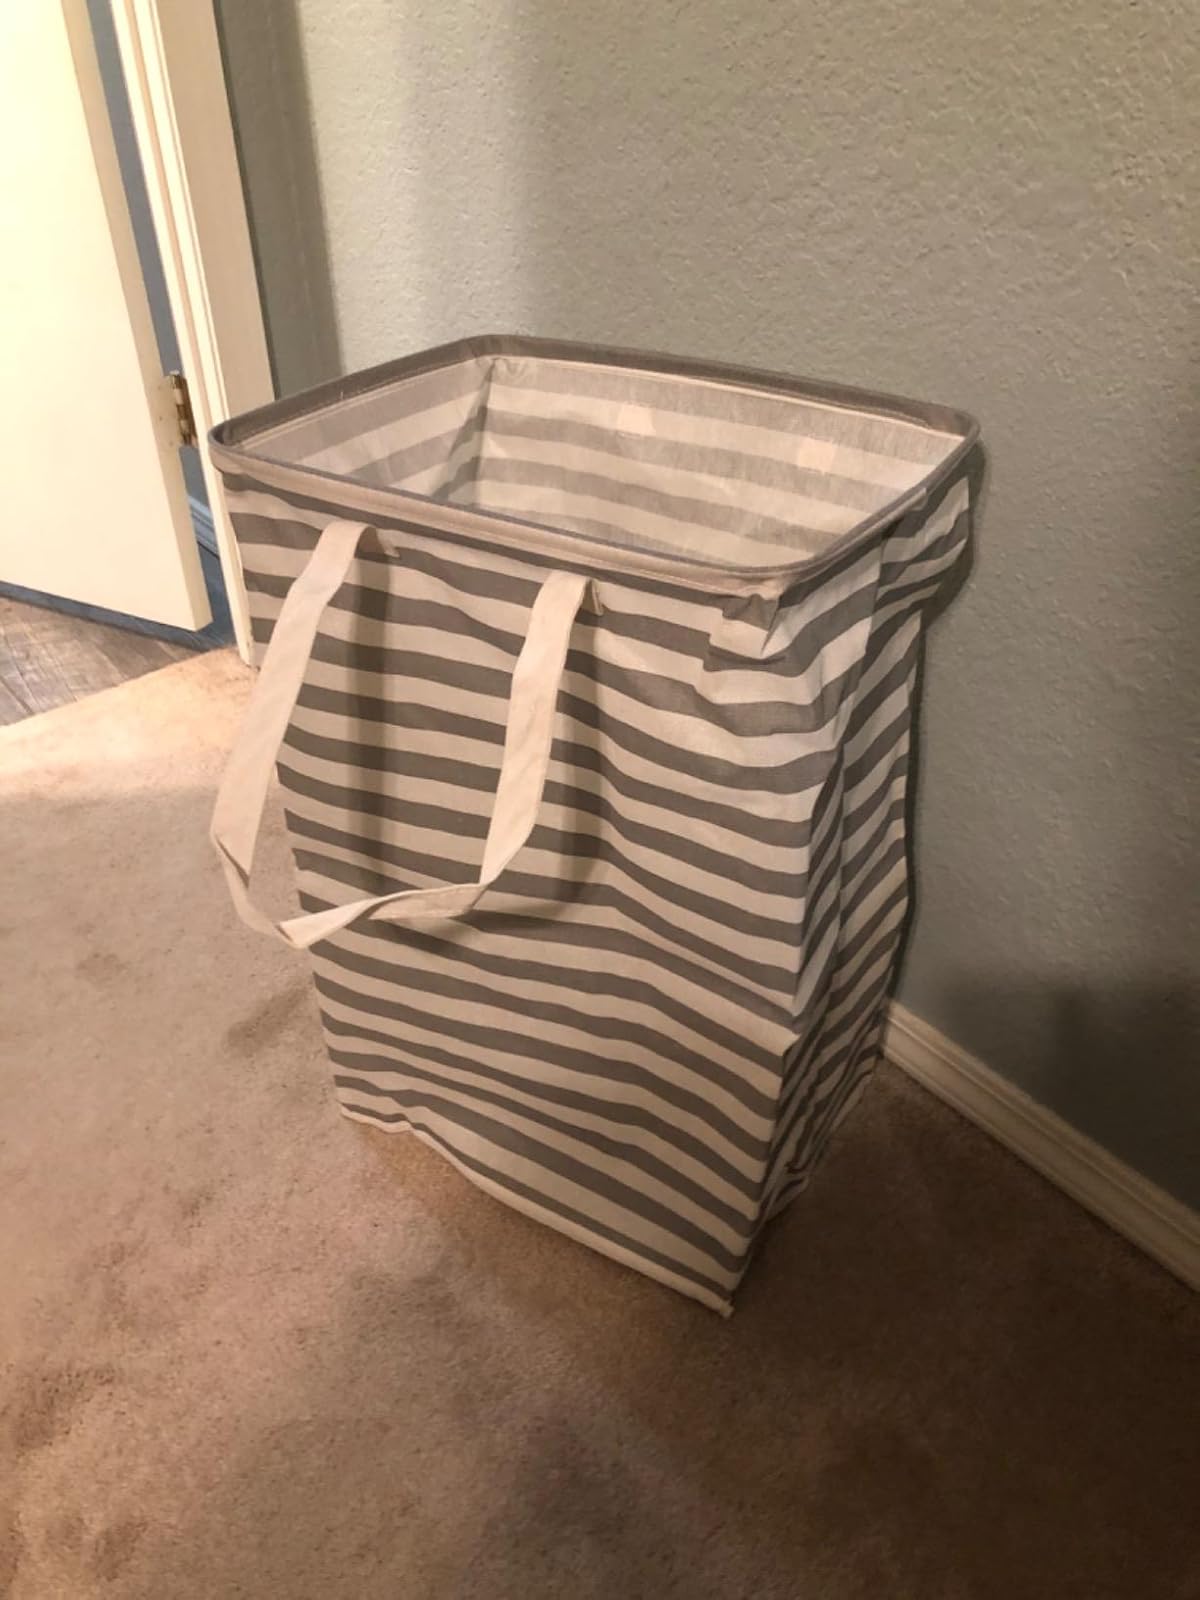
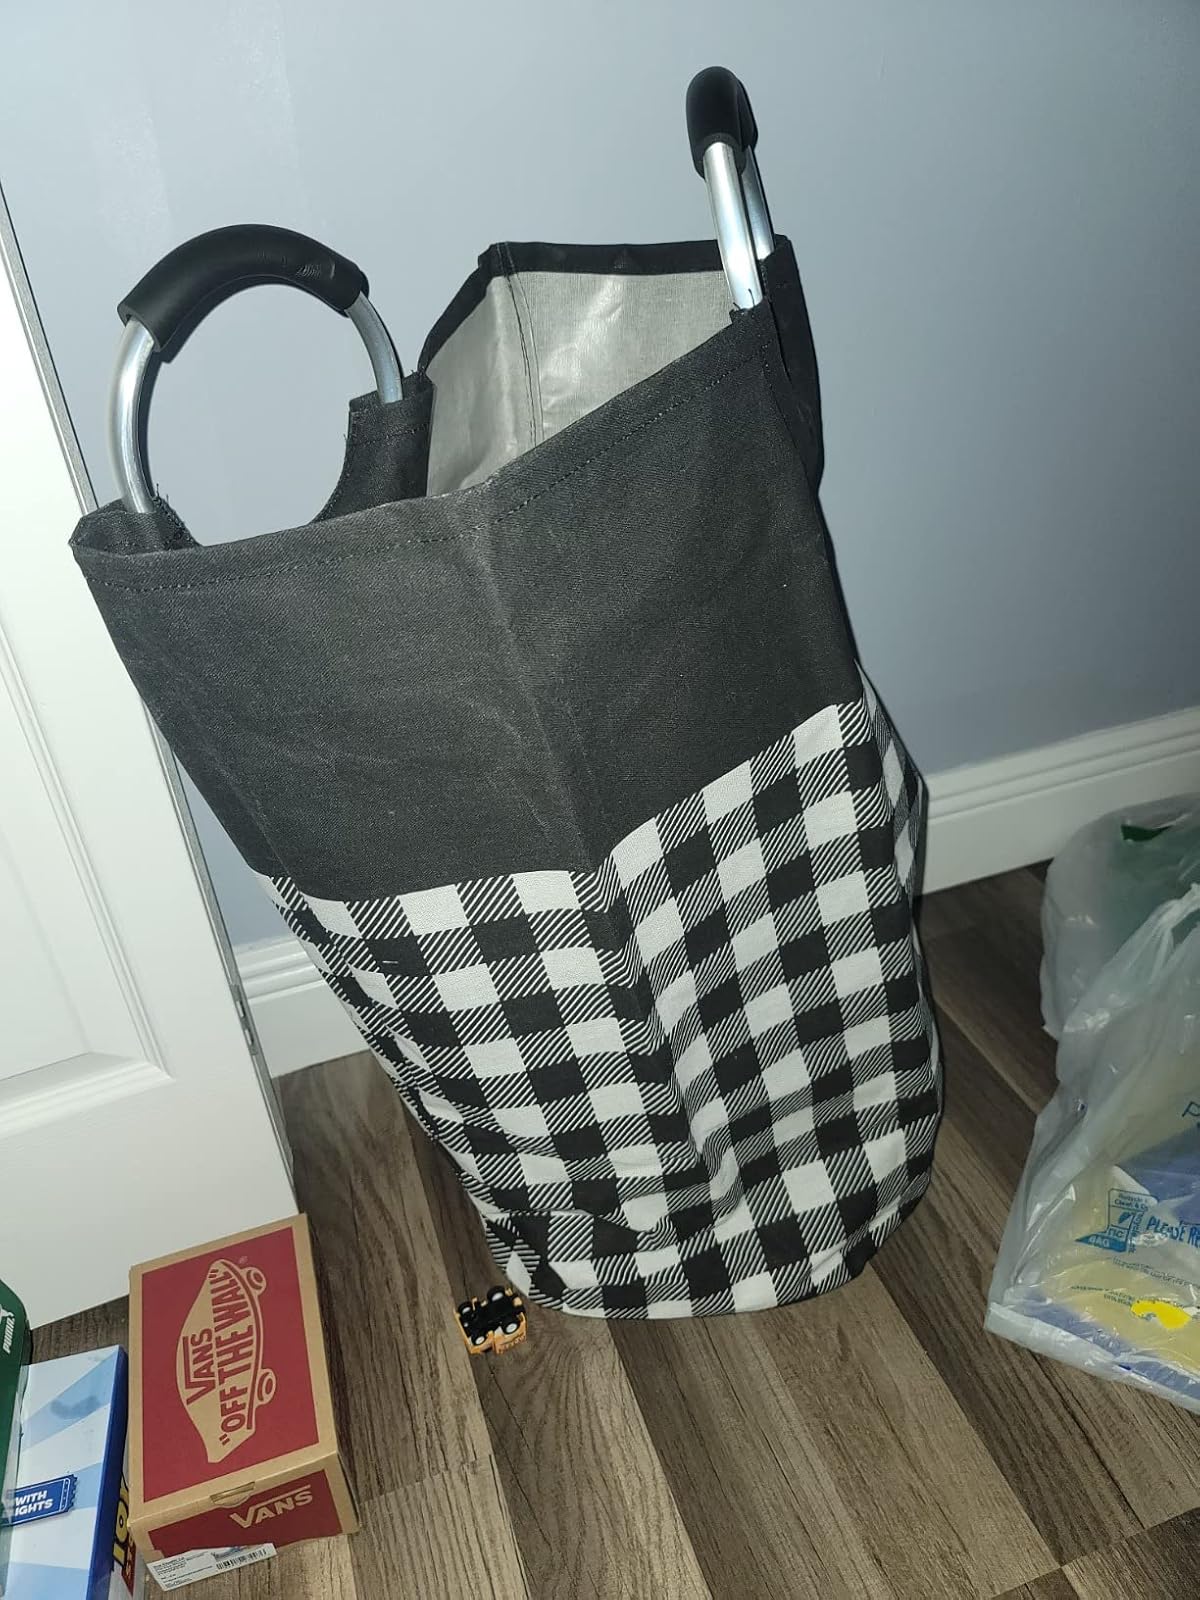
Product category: items_hamper
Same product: no